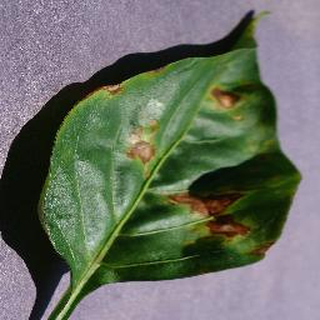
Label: bell_pepper_bacterial_spot